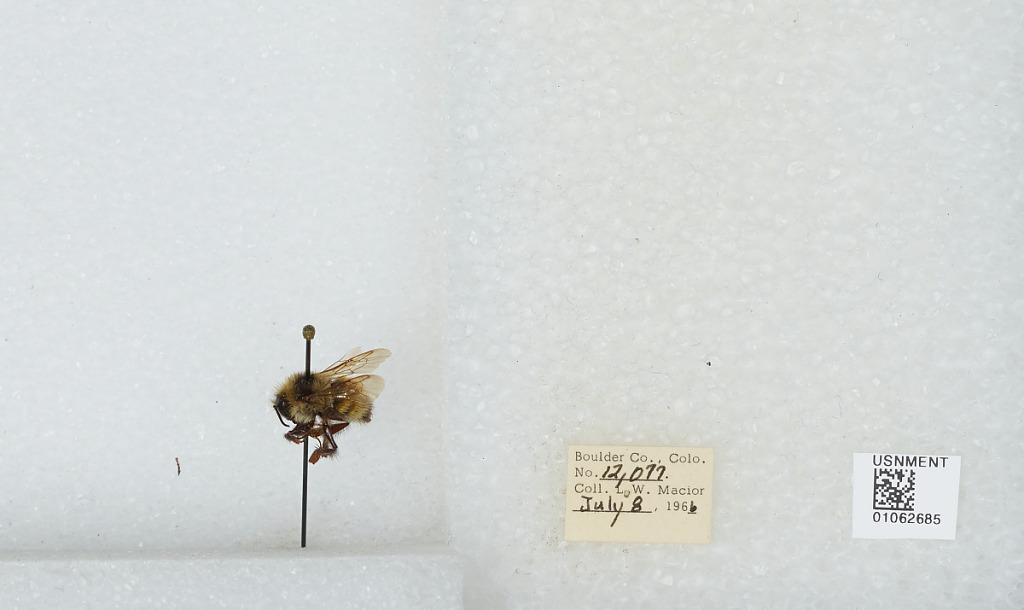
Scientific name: Bombus (Pyrobombus) bifarius Cresson
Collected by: L. Macior
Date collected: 1966-7-8
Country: United States
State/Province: Colorado
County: Boulder
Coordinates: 40.0017, -105.308